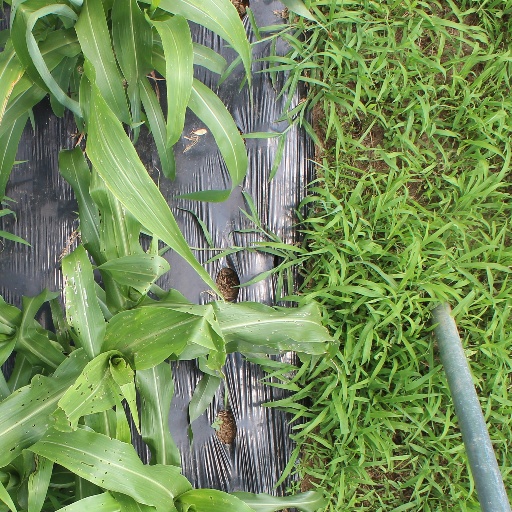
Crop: sorghum